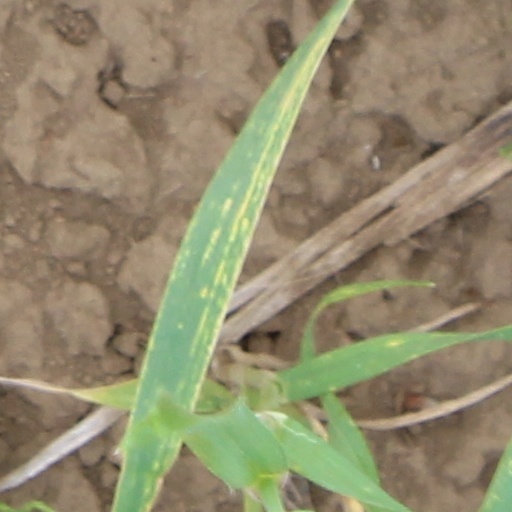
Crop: wheat